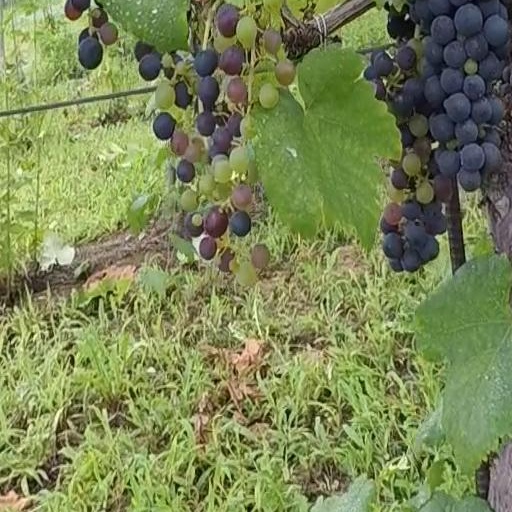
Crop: grape